Kane (wrestler)

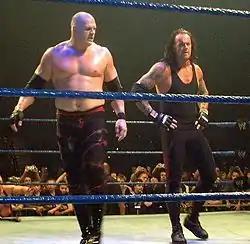
Kane was reunited with The Undertaker when he returned to SmackDown! in 2006

On the October 13 episode of "SmackDown!", Kane moved to the SmackDown! brand. On the November 3 episode of "SmackDown!", Kane reunited with The Undertaker as The Brothers of Destruction to defeat Montel Vontavious Porter (MVP) and Mr. Kennedy. Kane continued a feud with MVP competing in several gimmick matches. The result of the feud was an Inferno match at Armageddon on December 17; Kane won by setting MVP's back on fire which resulted in first degree burns. On the January 26, 2007 episode of "SmackDown!", Kane was involved in a six-man elimination over-the-top-rope battle royal, with King Booker, MVP, The Miz, Chris Benoit, and Finlay. This match went to a no-contest as The Undertaker interrupted after Kane had been eliminated and punished by the remaining opponents.